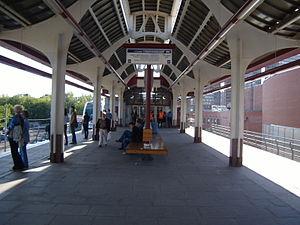
La liste des stations du métro de Moscou présente les stations des 12 lignes qui composent le métro de Moscou aujourd'hui.